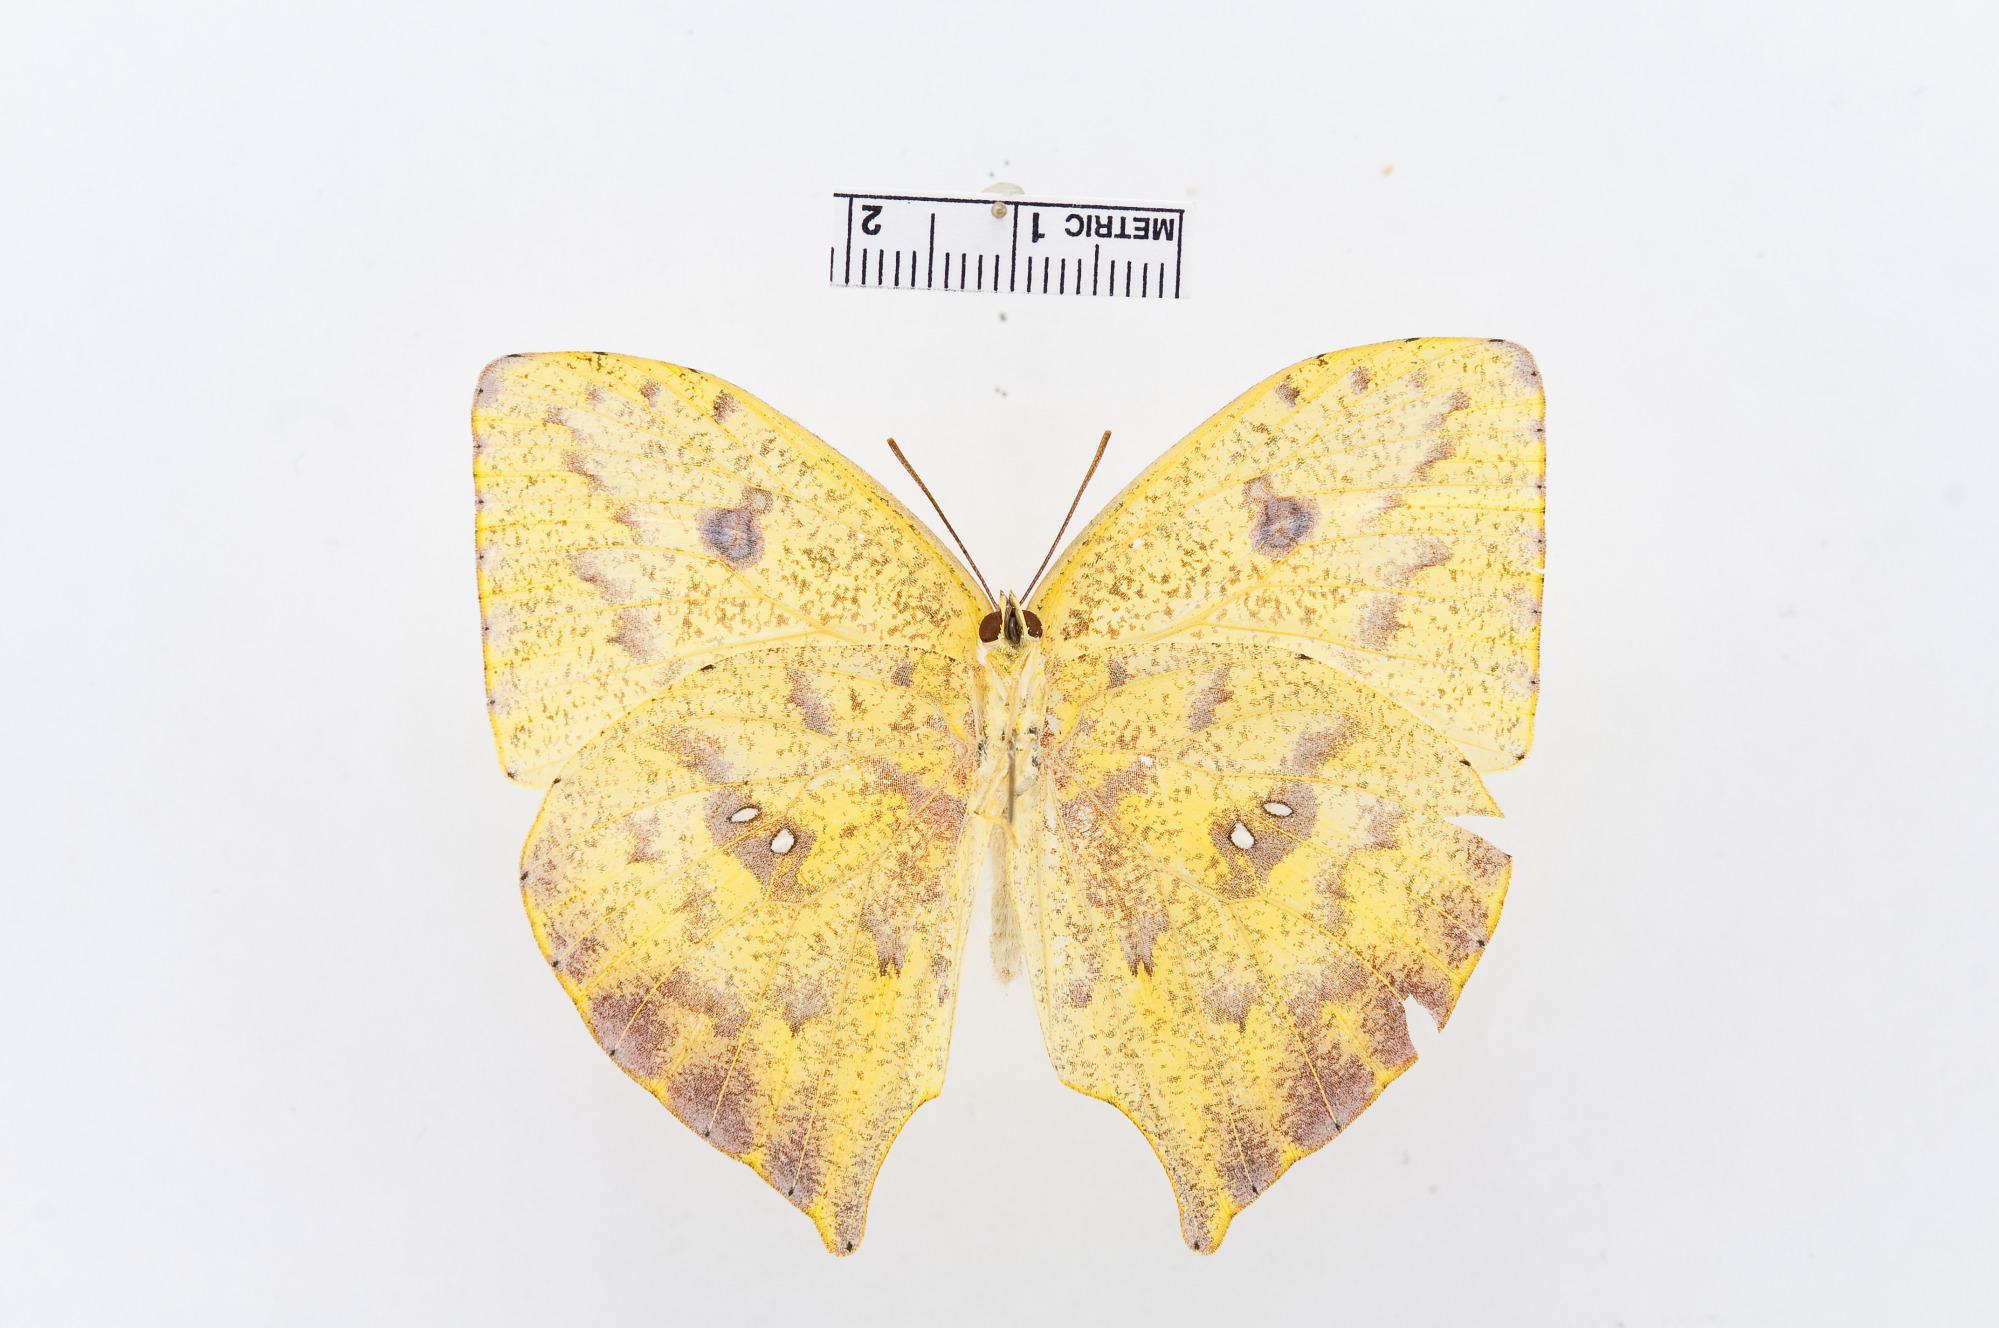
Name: Phoebis neocypris
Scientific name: Phoebis neocypris
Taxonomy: Animalia, Arthropoda, Hexapoda, Insecta, Lepidoptera, Pieridae, Coliadinae